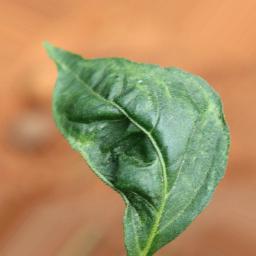
Label: mites_and_trips